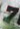
Number: 7